Cora Goffin

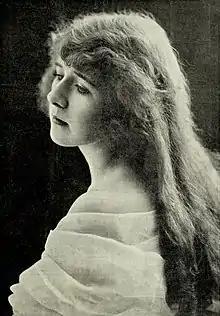
Cora Goffin, from a 1921 publication.

Cora Goffin (26 April 1902 – 10 June 2004) later known as Lady Littler, was a British actress on the London stage, in pantomime, and in two silent films.